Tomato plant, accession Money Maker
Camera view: vertical (180 deg); turntable rotation: 30 degrees
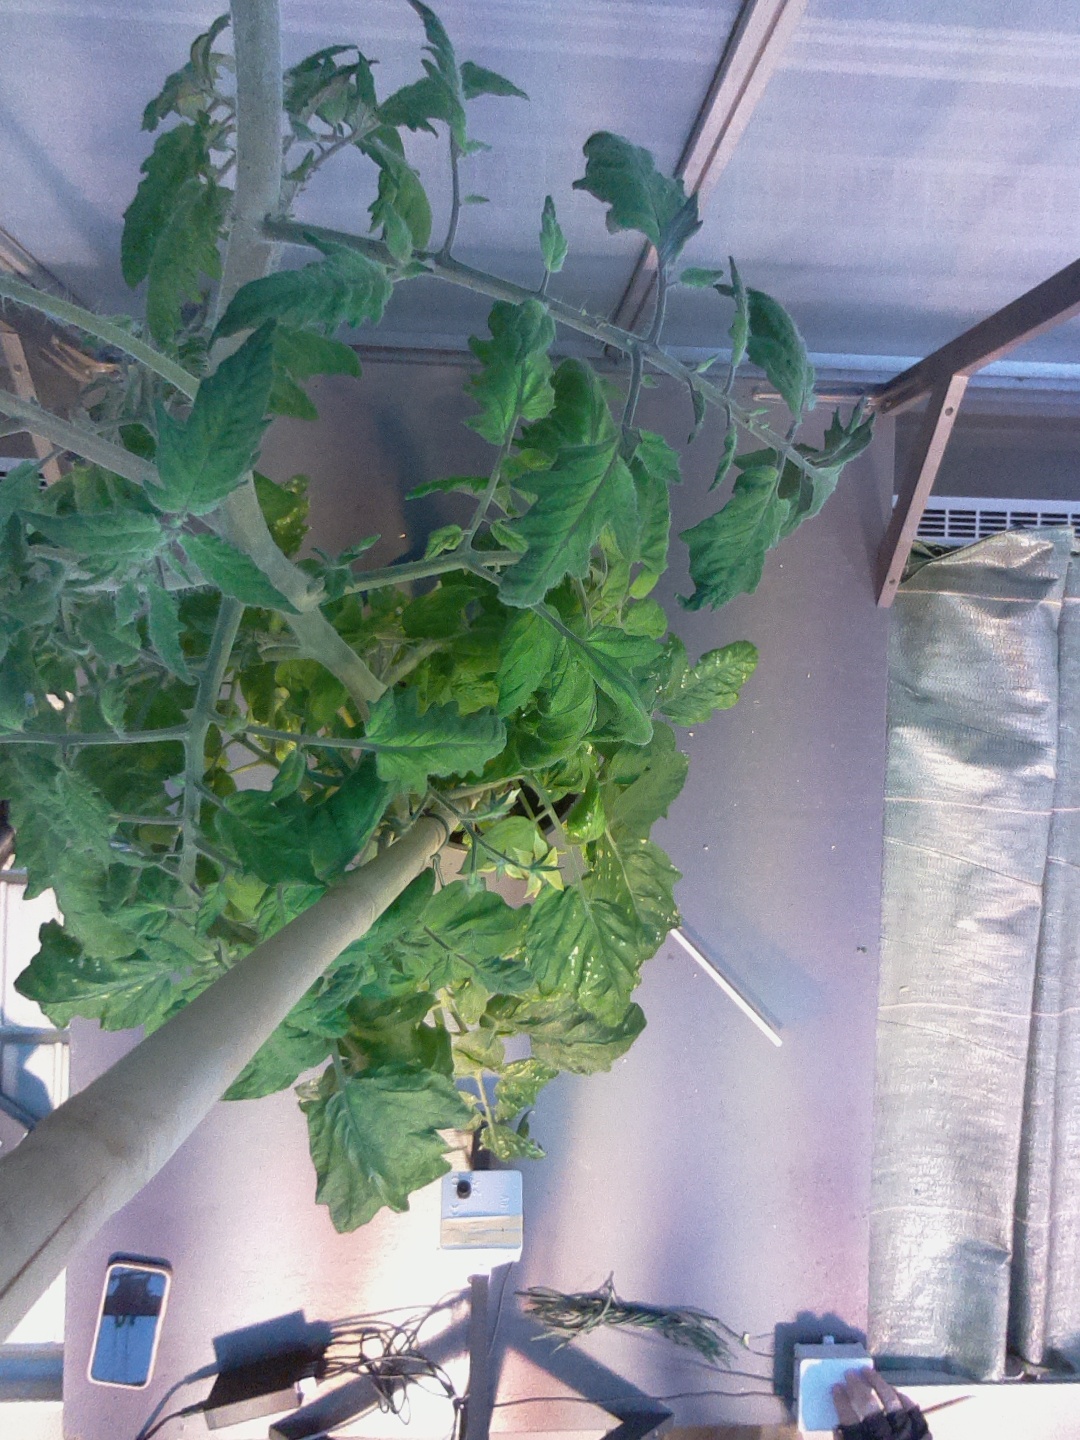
BBCH growth stage 68: Full flowering, 80%-90% of flowers open, more petals falling